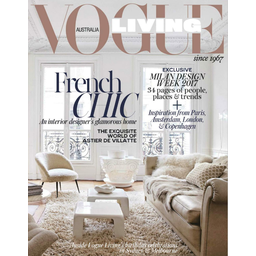
Label: paper